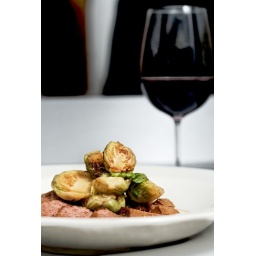
Taken in the kitchen with SB800 pointed at white ceiling behind camera and SB600 camera right.